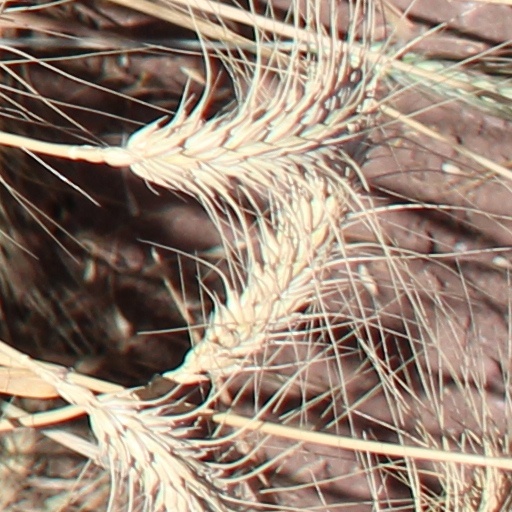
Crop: wheat